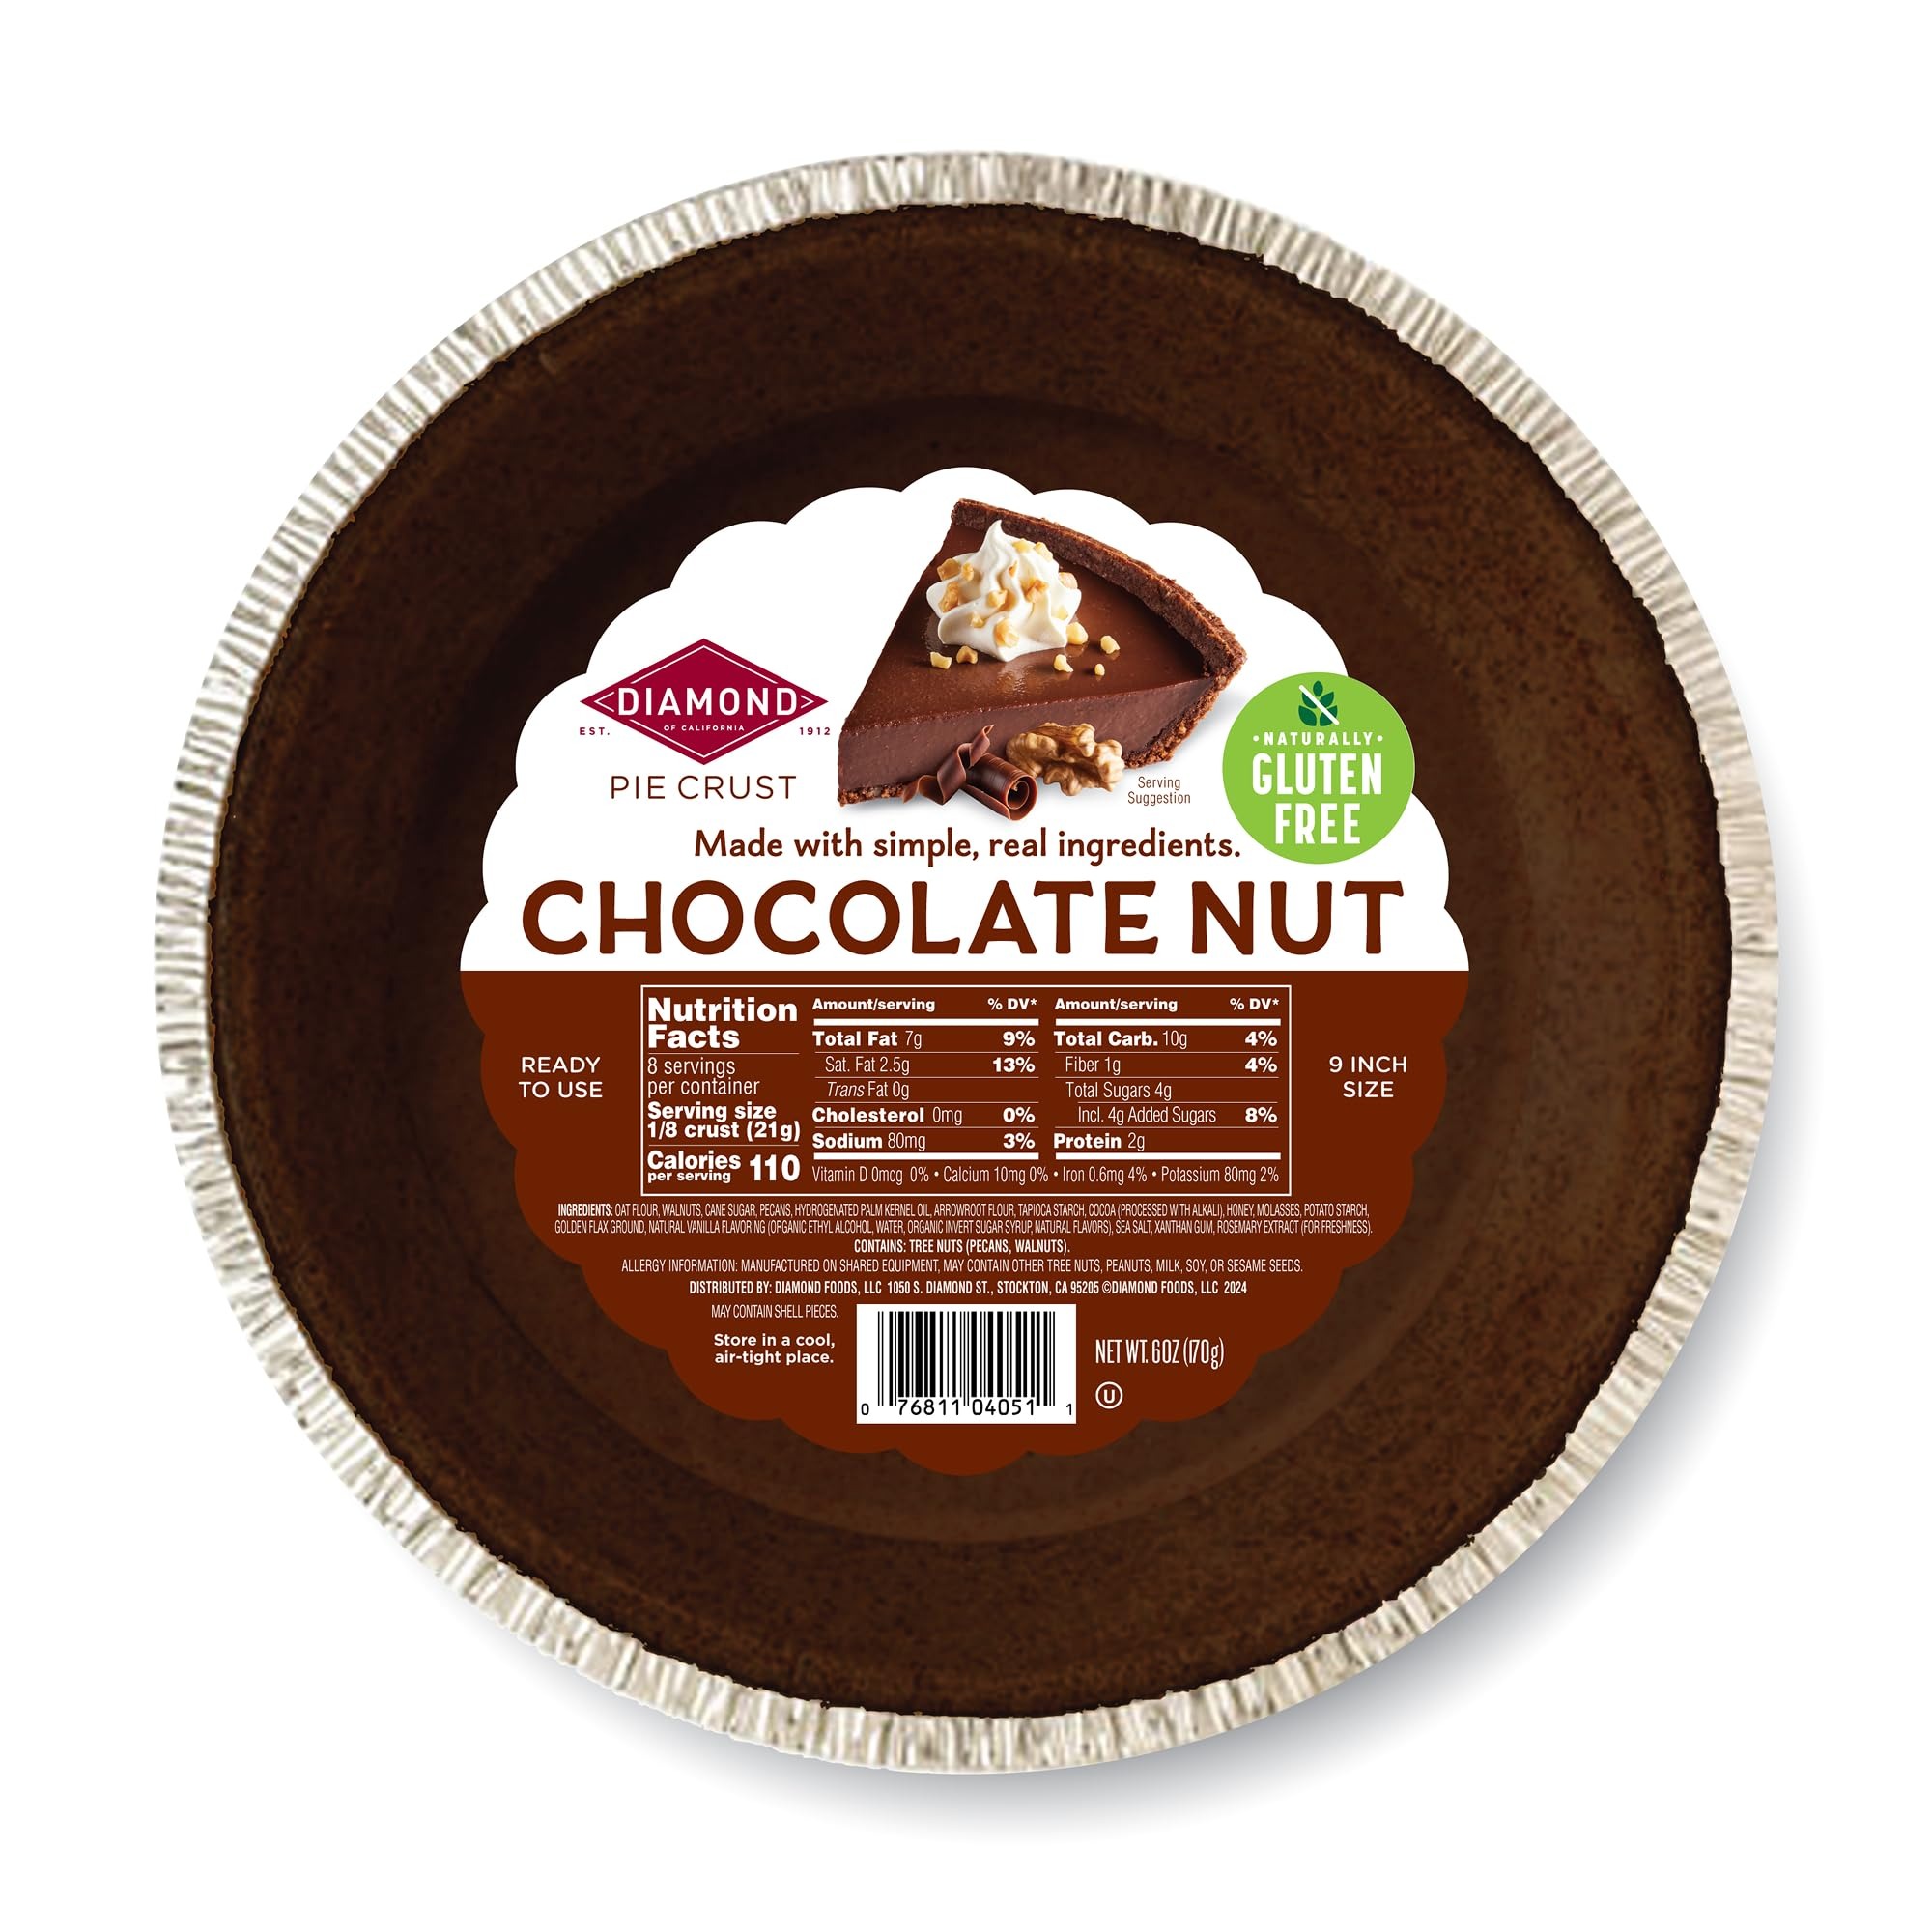
Item Name: Diamond of California Chocolate Pie Crust, 6 oz
Bullet Point 1: Nut Pie Crusts: This ready-made pie crust shell is made with walnuts, pecans, and cocoa and contains no corn syrup or artificial flavors - because ingredients matter
Bullet Point 2: Premium Ingredients: Our pie shells contain fewer ingredients, less sugar, fewer carbohydrates, more protein, and more fiber than the other national brands
Bullet Point 3: High-Quality Pie Crusts: Made with fewer ingredients, our premade pie crusts substitute some flour and sugar with high-quality tree nuts and contain no artificial flavors or sweeteners
Bullet Point 4: Ready-To-Use: Our ultra-convenient prebaked pie crust shells are a perfect solution to preparing your favorite bake or no-bake pie recipe
Bullet Point 5: Made for Homemade: Our fresh, high-quality, and great-tasting nuts make it easy to prepare delicious, balanced, and heart-healthy meals; Our nuts are manufactured on shared equipment and may contain other tree nuts, peanuts, wheat, soy, milk, sesame seeds, or shell pieces
Value: 1.0
Unit: Count

Price: 5.74